Arab Peace Initiative

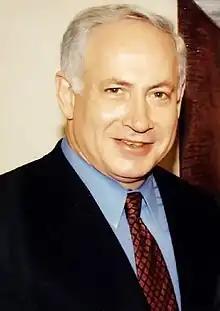
Israeli Prime Minister Benjamin Netanyahu believes "the general idea — to try and reach understandings with leading Arab countries — is a good idea," noting also that "the situation in the Middle East has changed since it was first proposed."

In 2007 Benjamin Netanyahu who in 2009 would for the second time become Prime Minister of Israel rejected the Initiative. He told visiting Arab foreign ministers that "The withdrawal from Gaza two years ago proved that any Israeli withdrawal – particularly a unilateral one – does not advance peace, but rather establishes a terror base for radical Islam." In 2015 he elaborated: "there are positive aspects and negative aspects to it [the initiative]." While noting that the situation has changed in the 13 years since the deal was proposed, he asserted that "the general idea – to try and reach understandings with leading Arab countries – is a good idea." However, he objected to the Initiative's calls for Israel to withdraw from the Golan Heights and to repatriate Palestinian refugees.